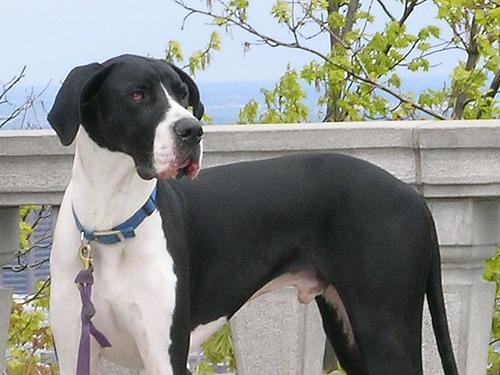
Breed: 206-n000035-Great_Dane